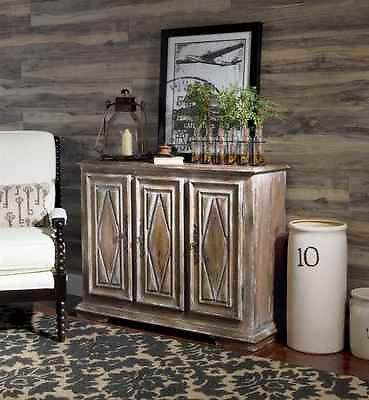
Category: cabinet